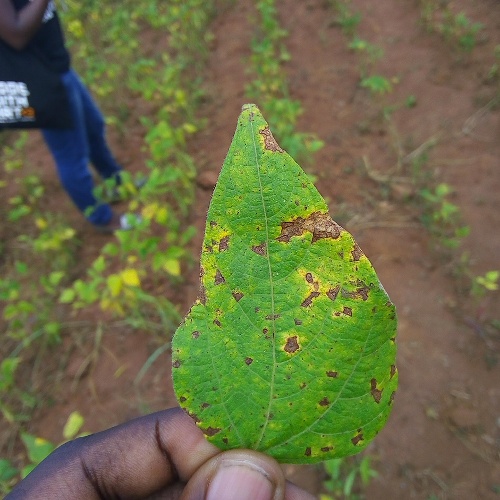
Leaf condition: angular_leaf_spot